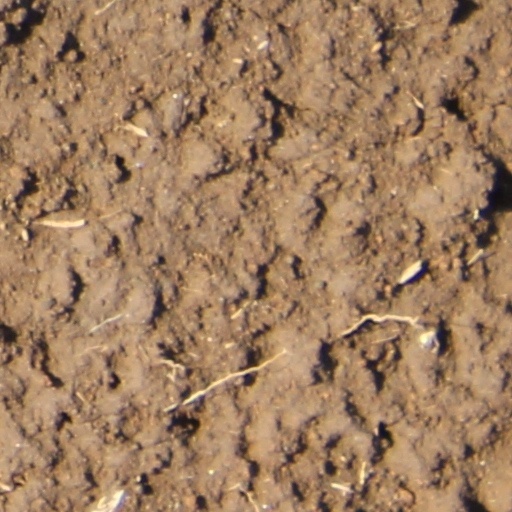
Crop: wheat